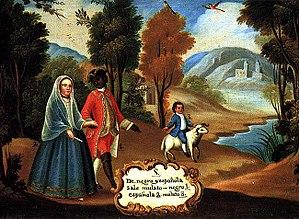
Le terme mulâtre est un terme vieilli qui désigne les personnes métisses nées d’un parent noir et d’un parent blanc, ou bien encore de deux mulâtres.
La vice-royauté du Pérou était l'un des deux principaux districts administratifs créé par la couronne de Castille dans ses possessions d'outre-mer, avec la Nouvelle-Espagne centrée sur le Mexique. Pendant les deux premiers siècles de son existence, il comprenait la plus grande partie de l'Amérique du Sud.